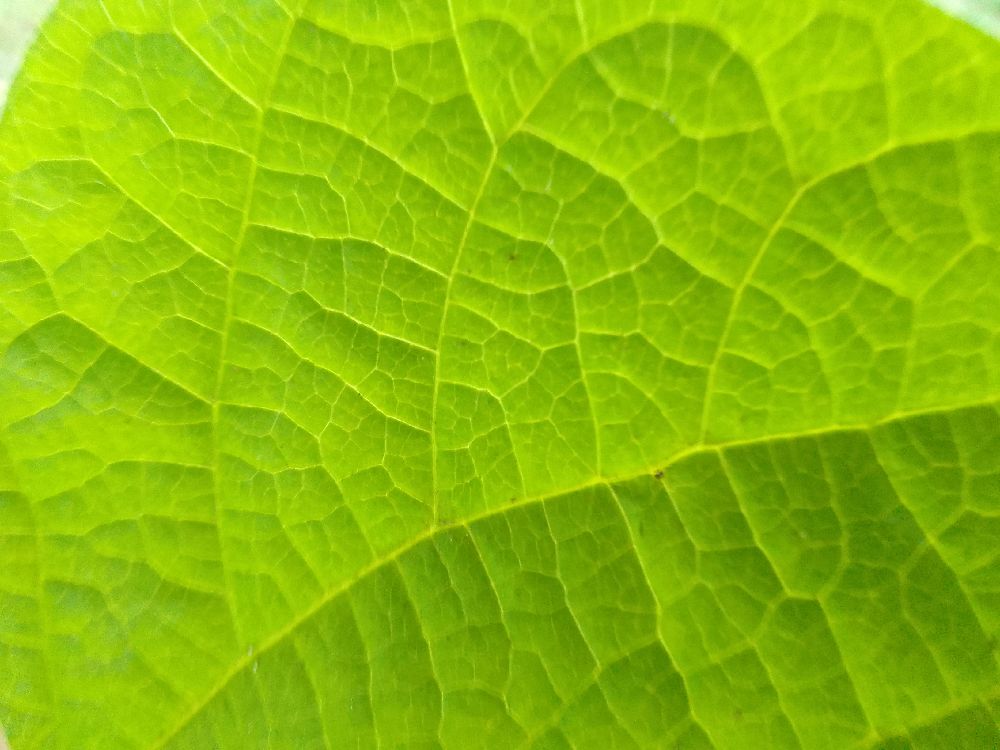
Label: healthy